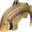
Label: trout